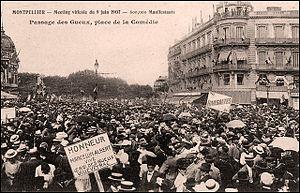
Le 9 juin 1907, pancarte à la gloire de Marcelin Albert - Montpellier
Montpellier — prononcé [mɔ̃.pə.lje] ou [mɔ̃.pɛ.lje] — est une commune française, préfecture du département de l’Hérault. Capitale de l'ancienne région administrative Languedoc-Roussillon, elle est le centre d'une métropole et un pôle d'équilibre de la région Occitanie, où se déroulent les assemblées plénières. Montpellier se situe dans le Sud de la France, sur un grand axe de communication joignant l'Espagne à l'ouest, à l'Italie à l'est. Proche de la mer Méditerranée, cette ville a comme voisines Béziers à 69 km au sud-ouest et Nîmes à 52 km au nord-est.
La révolte des vignerons du Languedoc en 1907 désigne un vaste mouvement de manifestations survenu en 1907, dans le Languedoc et en pays catalan, réprimé par le cabinet Clemenceau. Fruit d'une grave crise viticole survenue au début du XXᵉ siècle, ce mouvement, aussi appelé « révolte des gueux » du Midi, a été marqué par la fraternisation du 17ᵉ régiment d'infanterie de ligne avec les manifestants, à Béziers.